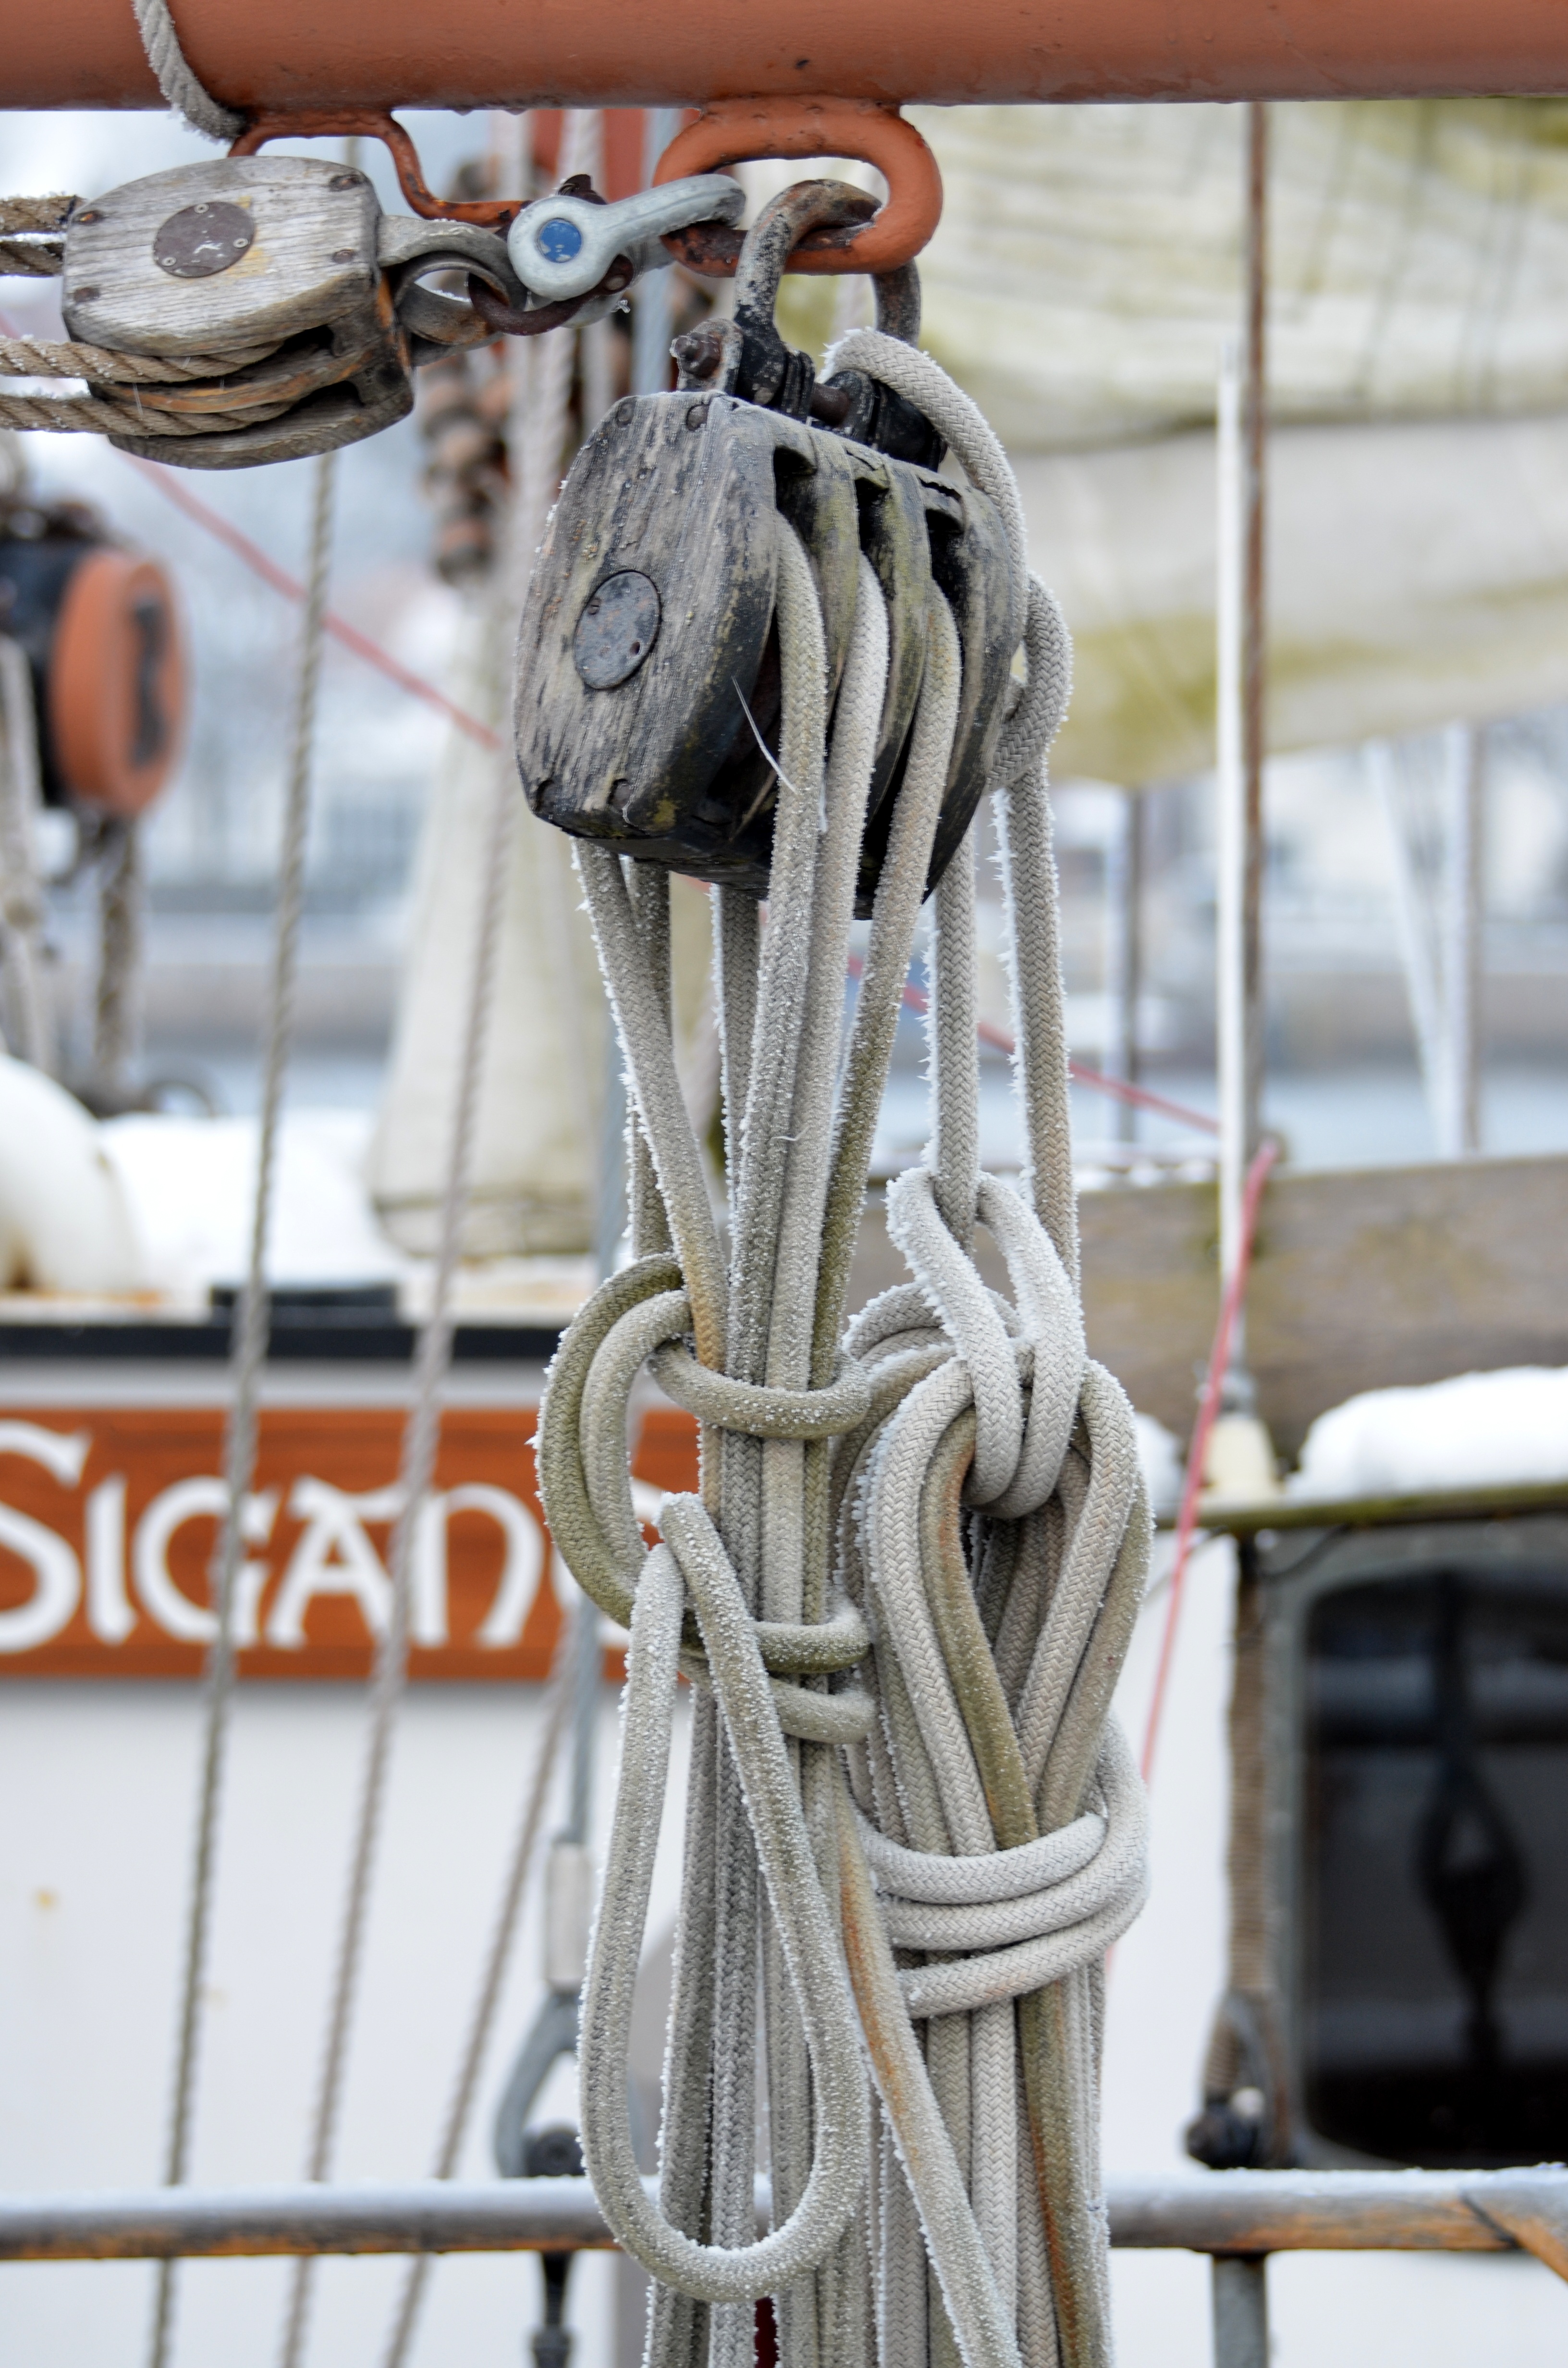
dew, rope, wood, ship, boot, spring, vehicle, port, knitting, sculpture, art, leash, sailing vessel, maritime, connection, knot, woven, cordage, ship traffic jams, fixing, ship accessories, knotted, node set